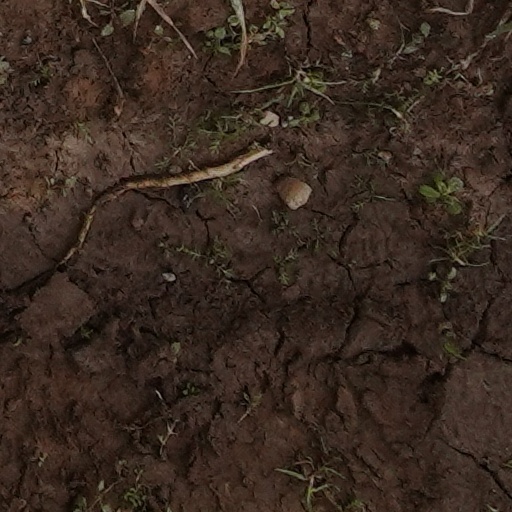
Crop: wheat